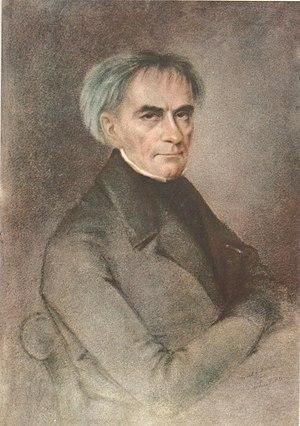
Carl Adolph Agardh est un botaniste, un mathématicien, un économiste et un homme politique suédois, né le 23 janvier 1785 à Båstad et mort le 28 janvier 1859 à Karlstad.